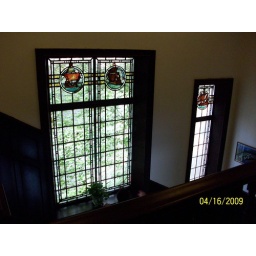
Beautiful stained glass on the way to the 2nd floor in the main building